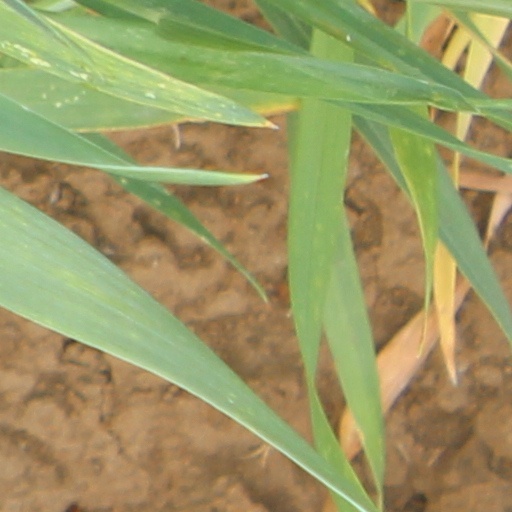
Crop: wheat